Nolan Shaheed

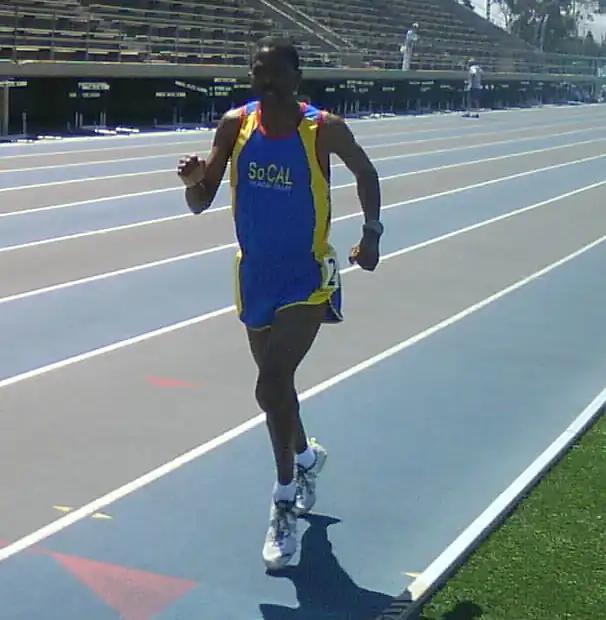
Nolan Shaheed while setting the M60 1500 metres in the Southern California Striders "Meet of Champions" at Cerritos College in Norwalk, California

Nolan Shaheed (born Nolan Andrew Smith, Jr.; July 18, 1949 in Pasadena, California) is an American jazz musician, specializing in the cornet and trumpet, and a world record holding masters athlete.